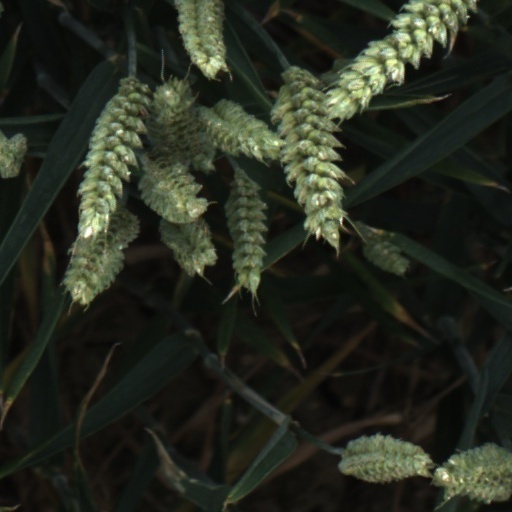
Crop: wheat